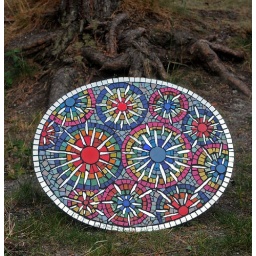
Inspired by tie-dyed fabric. Mirror, china and glass on old aluminium pot lid.